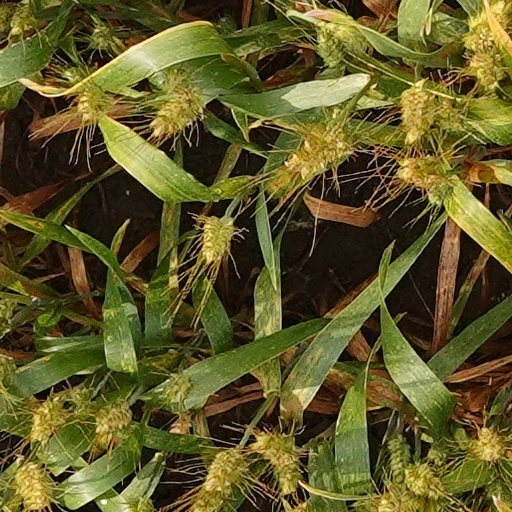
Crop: wheat